Startup company

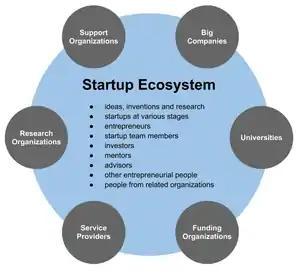
A startup ecosystem can contribute to local entrepreneurial culture.

The size and maturity of the startup ecosystem is where a startup is launched and where it grows to have an effect on the volume and success of the startups. The startup ecosystem consists of the individuals (entrepreneurs, venture capitalists, angel investors, mentors, advisors); institutions and organizations (top research universities and institutes, business schools and entrepreneurship programs and centres operated by universities and colleges, non-profit entrepreneurship support organizations, government entrepreneurship programs and services, Chambers of commerce) business incubators and business accelerators and top-performing entrepreneurial firms and startups. A region with all of these elements is considered to be a "strong" startup ecosystem.